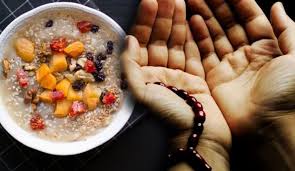
Yemek: asure